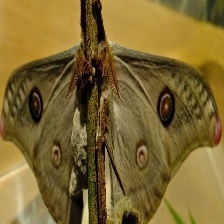
Species: EMPEROR GUM MOTH